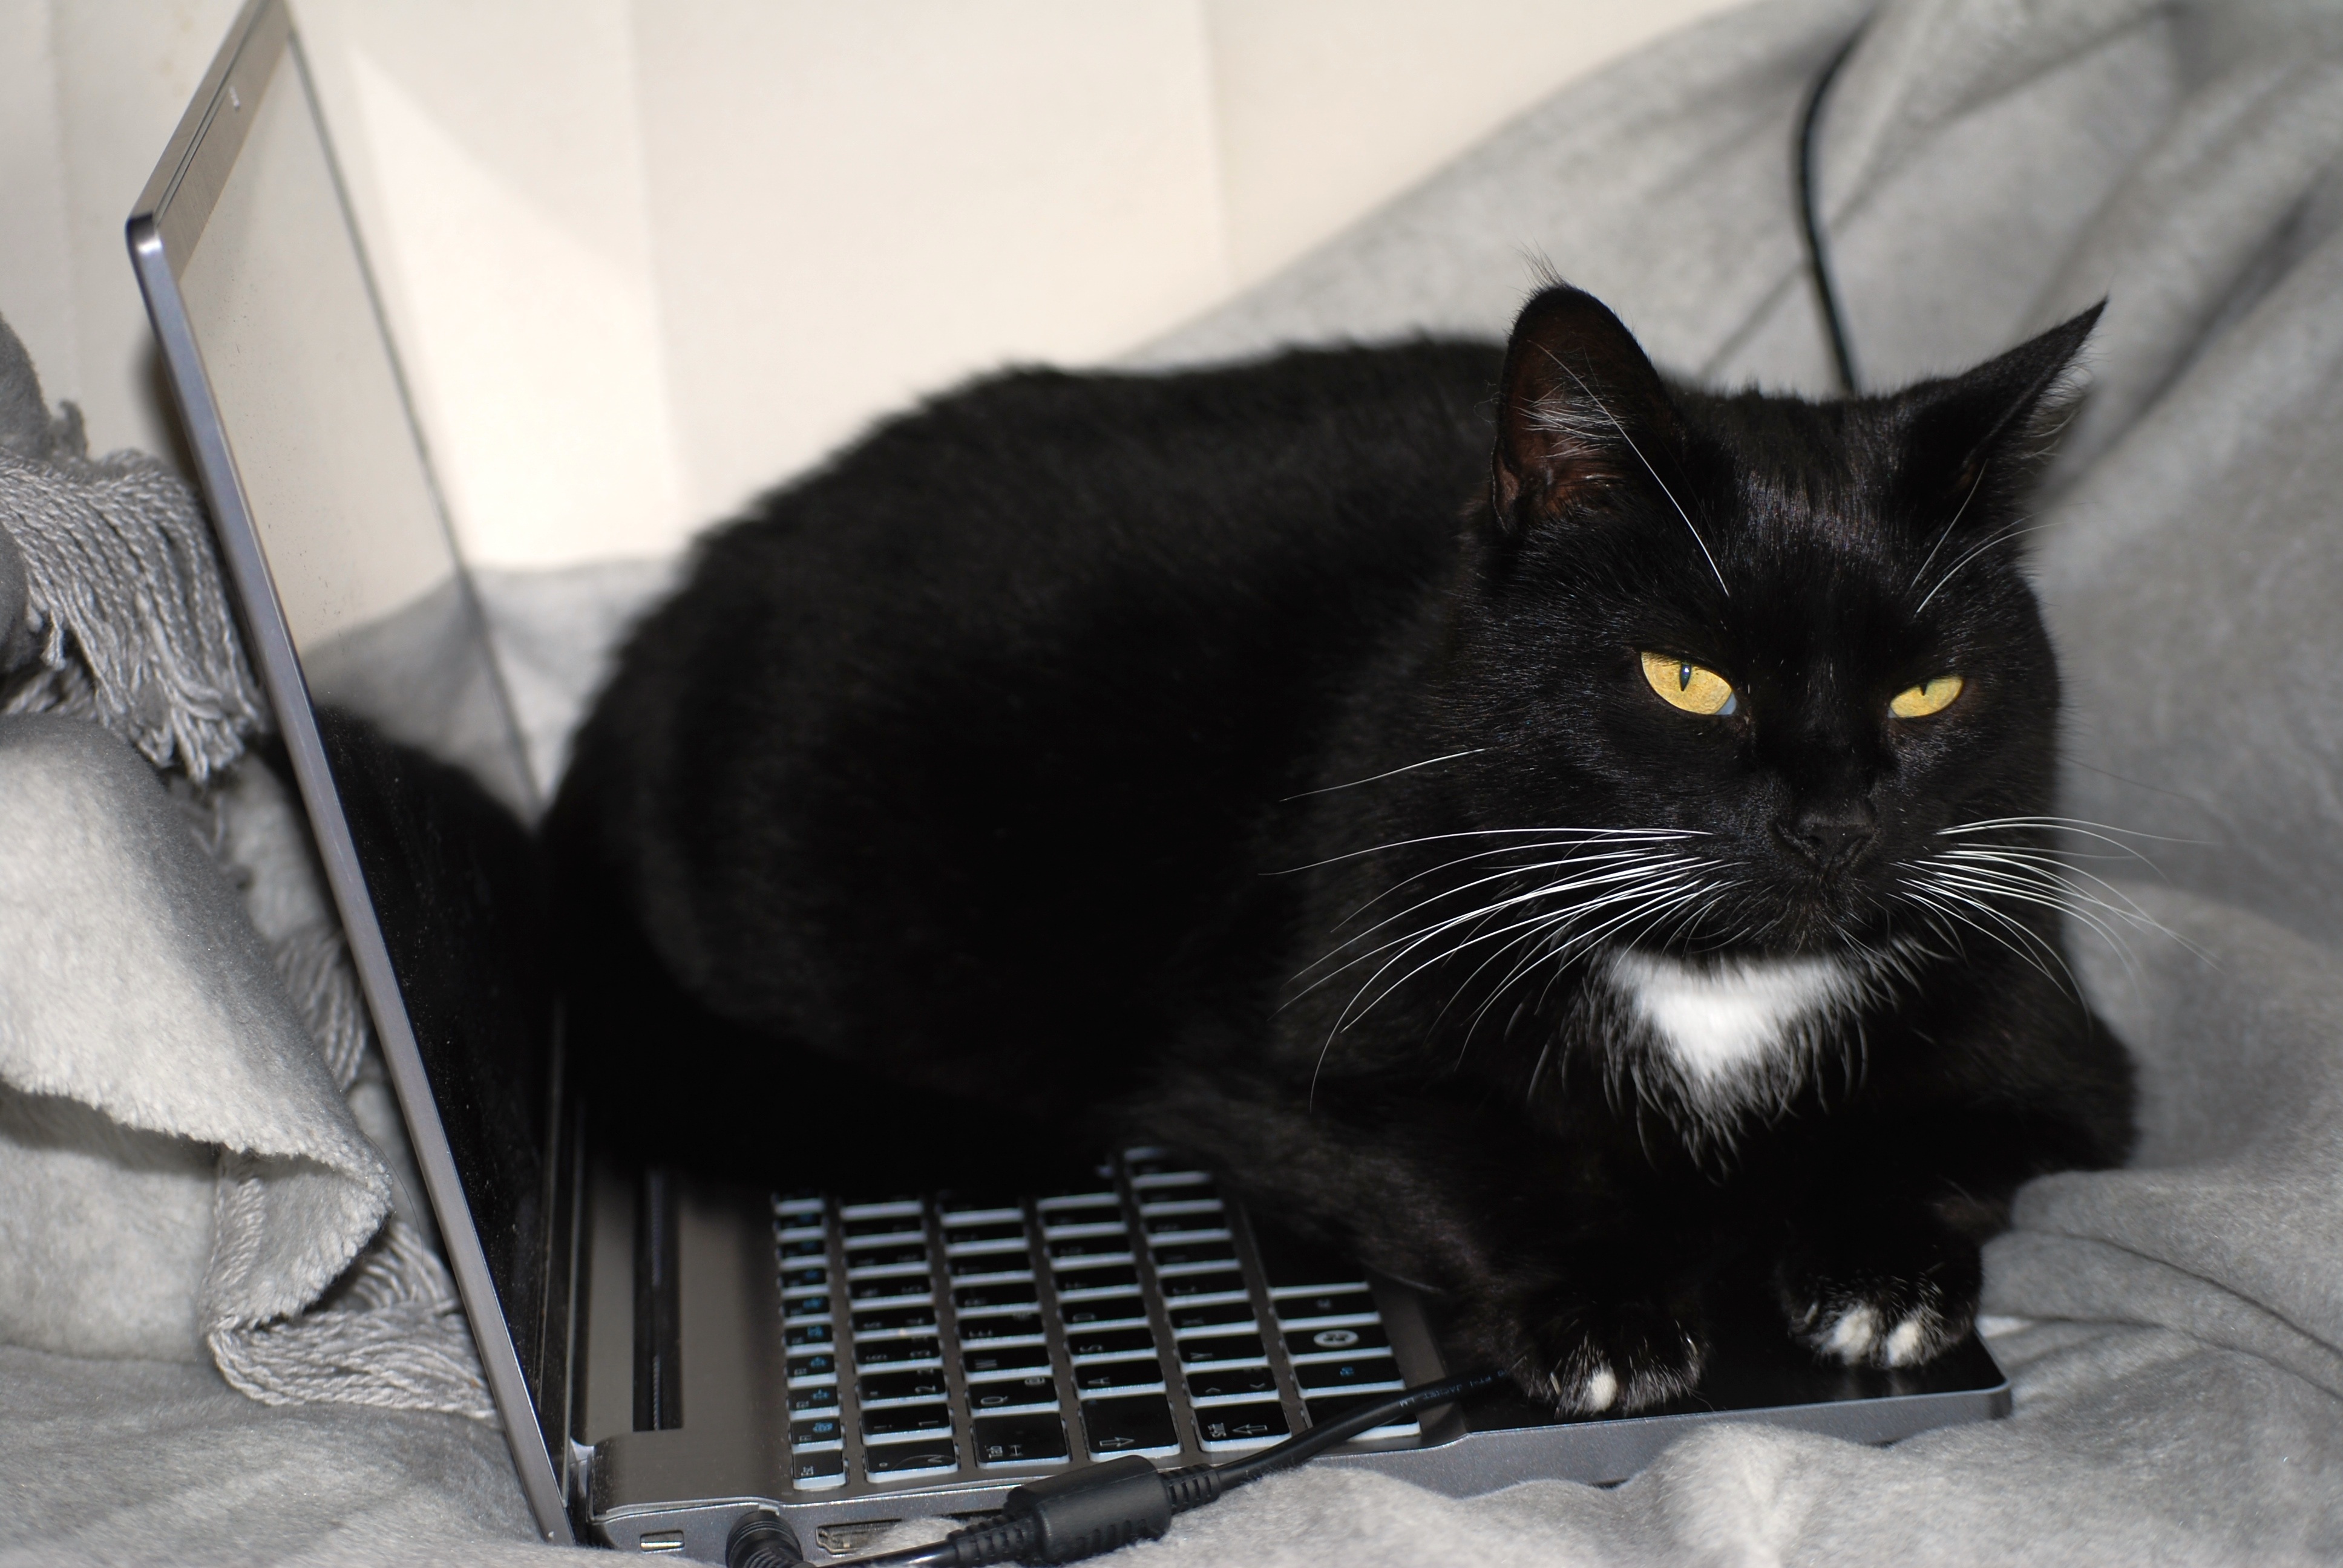
computer, work, black and white, cat, office, mammal, black cat, black, monochrome, whiskers, vertebrate, bombay, cat face, black and white cat, european shorthair, small to medium sized cats, cat like mammal, domestic short haired cat